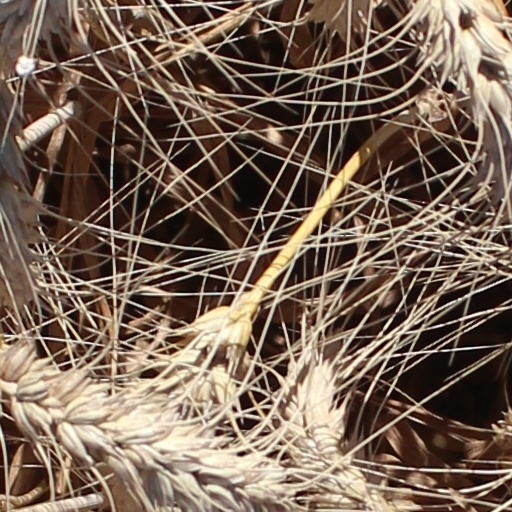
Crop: wheat